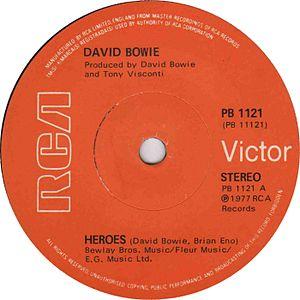
"""Heroes"" est une chanson écrite et composée par David Bowie et Brian Eno. Elle est parue en 1977 sur l'album ""Heroes"". Produite par Bowie et Tony Visconti, elle fut distribuée à la fois en tant que single et en tant que titre phare de l'album ""Heroes"". Un pur produit de la très fertile période berlinoise de Bowie, la vie à l'intérieur de la ville est cristallisée en un conte de deux amants qui se réunissent à l'ombre du Mur de la Honte. Bien que n'ayant pas été un gros succès au Royaume-Uni ou aux États-Unis à sa sortie, ""Heroes"" est devenue avec le temps l'une des chansons phares de Bowie et reste bien connue aujourd'hui encore grâce à son utilisation dans de nombreuses publicités. Elle a été décrite comme la deuxième chanson la plus reprise de Bowie après Rebel Rebel."
La discographie de David Bowie comprend 25 albums studio publiés entre 1967 et 2016, l'année de sa mort, ainsi que dix albums en concert, plus de cent singles et de nombreuses compilations.